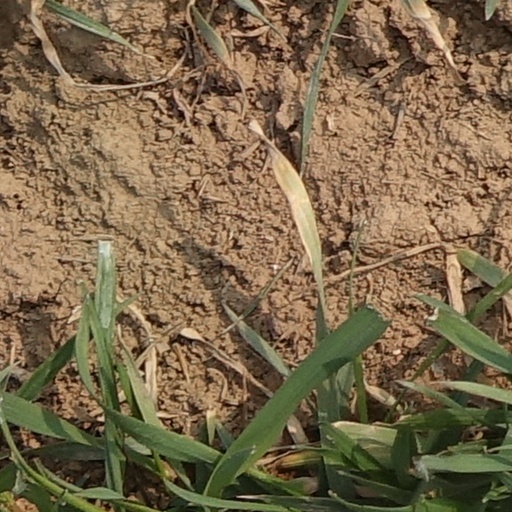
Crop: wheat